102nd Light Anti-Aircraft Regiment, Royal Artillery

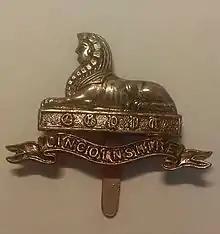
The Lincolnshire Regiment's cap badge.

The unit was originally formed in July 1940 at Tollerton Park, near Nottingham as 7th Battalion, Lincolnshire Regiment, as part of the rapid expansion of the Army with wartime conscripts. On 10 October, the battalion joined 205th Independent Infantry Brigade (Home), which was being organised by No 5 Infantry Training Group as a static defence formation. Initially it came under 1st Infantry Division, then North Midland Area, until Lincolnshire County Division was formed in March 1941 to defend the Lincolnshire coast.